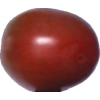
Label: tomato_cherry_maroon